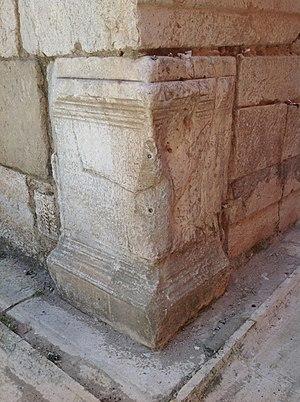
Jean Iᵉʳ de Gaète fut hypatos et dux byzantin de Gaète de 867 à sa mort.